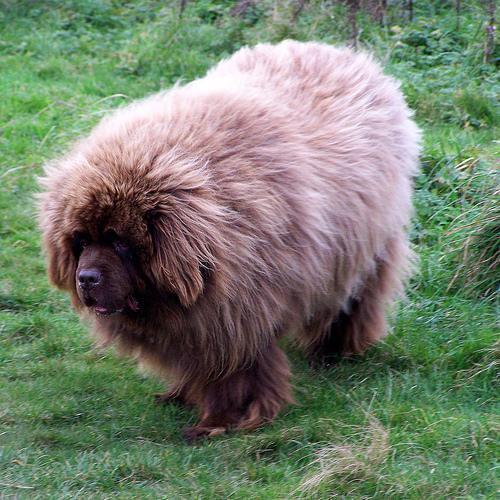
newfoundland